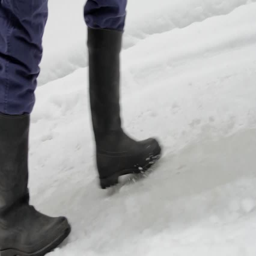
feet shod with boots that go with speed on a snow - covered road through the forest